Connaught Square

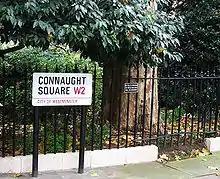
Connaught Square, London — predominantly four-storey terraced houses surrounding a private communal garden planted with mature trees, shrubs and flower beds.

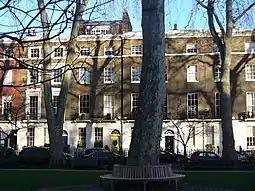
Looking eastwards across the private garden

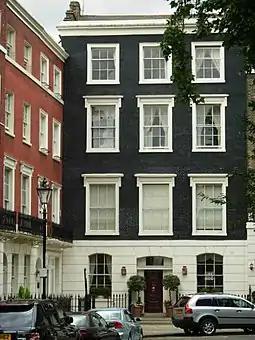
An example of Connaught Square's Georgian architecture

Connaught Square in London, England, was the first square of city houses to be built in Bayswater. It is named after a royal, the Earl of Connaught who was from 1805 until death in 1834 the second and last Duke of Gloucester "and" Edinburgh, and who maintained his fringe-of-London house and grounds on the land of this square and Gloucester Square. Its appearance is essentially the same as in the 1820s. Its south-east is 115 metres north of Hyde Park and the same west of Edgware Road. This point is WNW of Marble Arch, which sits on a very large green roundabout (including sculptures and public fountains) marking the western end of Oxford Street. Connaught Street runs along is northern end.